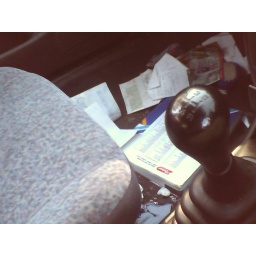
the car floor is covered in crap